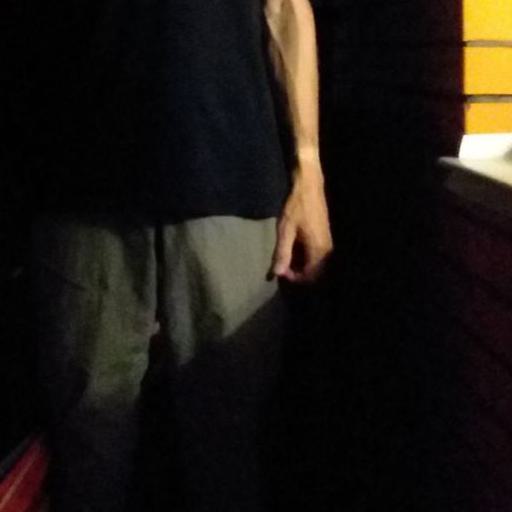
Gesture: no_gesture